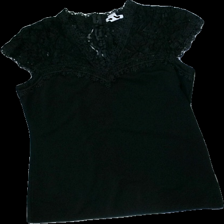
View: front
Type: Blouse
Category: Ladies
Brand: H&M
Colors: Black
Material: 71% Nylon 29% Viscose
Pattern: Lace
Cut: Regular, V-collar
Size: L
Price range: 50-100
Recommended usage: Reuse
Description: Black blouse with lace details